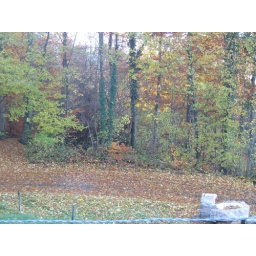
Autumn forest near Annies house